Gurney Halleck

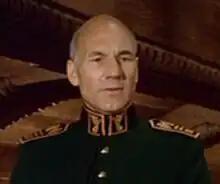
Patrick Stewart plays Halleck in the 1984 film.

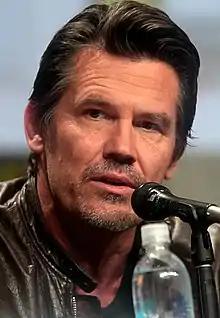
Josh Brolin plays Gurney in the 2021 film and its .

Gurney Halleck is a fictional character in the "Dune" universe created by Frank Herbert. He is a major character in Herbert's "Dune" (1965) and "Children of Dune" (1976) as the War Master of House Atreides, acting as mentor, friend, and advisor to Paul Atreides. He also appears in some of the prequel/sequel novels by Brian Herbert and Kevin J. Anderson.